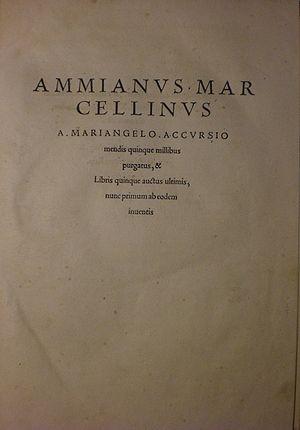
Ammien Marcellin, né vers 330 à Antioche-sur-l'Oronte et mort vers 395 probablement à Rome, est l'un des plus importants historiens de l'Antiquité tardive avec Procope de Césarée. Quoique d'origine grecque, il a écrit en latin et a été le dernier grand historien de l'Antiquité à utiliser cette langue. C'est aussi l'un des derniers auteurs païens d'importance.
La recherche historique ancienne regroupait sous l’expression « invasions barbares » ou grandes invasions les mouvements migratoires des populations germaniques, hunniques et autres, à partir de l’arrivée des Huns dans l’Est de l’Europe centrale aux environs de 375 jusqu’à celles des Lombards en Italie en 568 et des Slaves dans l’Empire romain d’Orient en 577. Dans la recherche historique moderne, les différentes langues européennes ont renoncé au substantif « invasions » et à l’adjectif « barbares », préférant des expressions comme « migration des peuples » ou « période des migrations ». En français, on utilise encore, par conservatisme linguistique l’expression « invasions barbares », non avec une connotation péjorative mais en référence au barbaricum, mot par lequel les auteurs romains désignaient ce qui était hors de leur imperium ; de toute manière, les découpages historiques sont avant tout des conceptions de l’esprit et reposent sur des conventions.